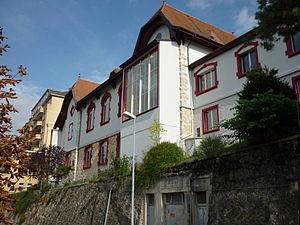
Casino d'Orbe, vue depuis la gare.
Orbe est un village et une commune suisse du canton de Vaud, située dans le district du Jura-Nord vaudois, sur le cours d'eau qui lui a donné son nom, l'Orbe.